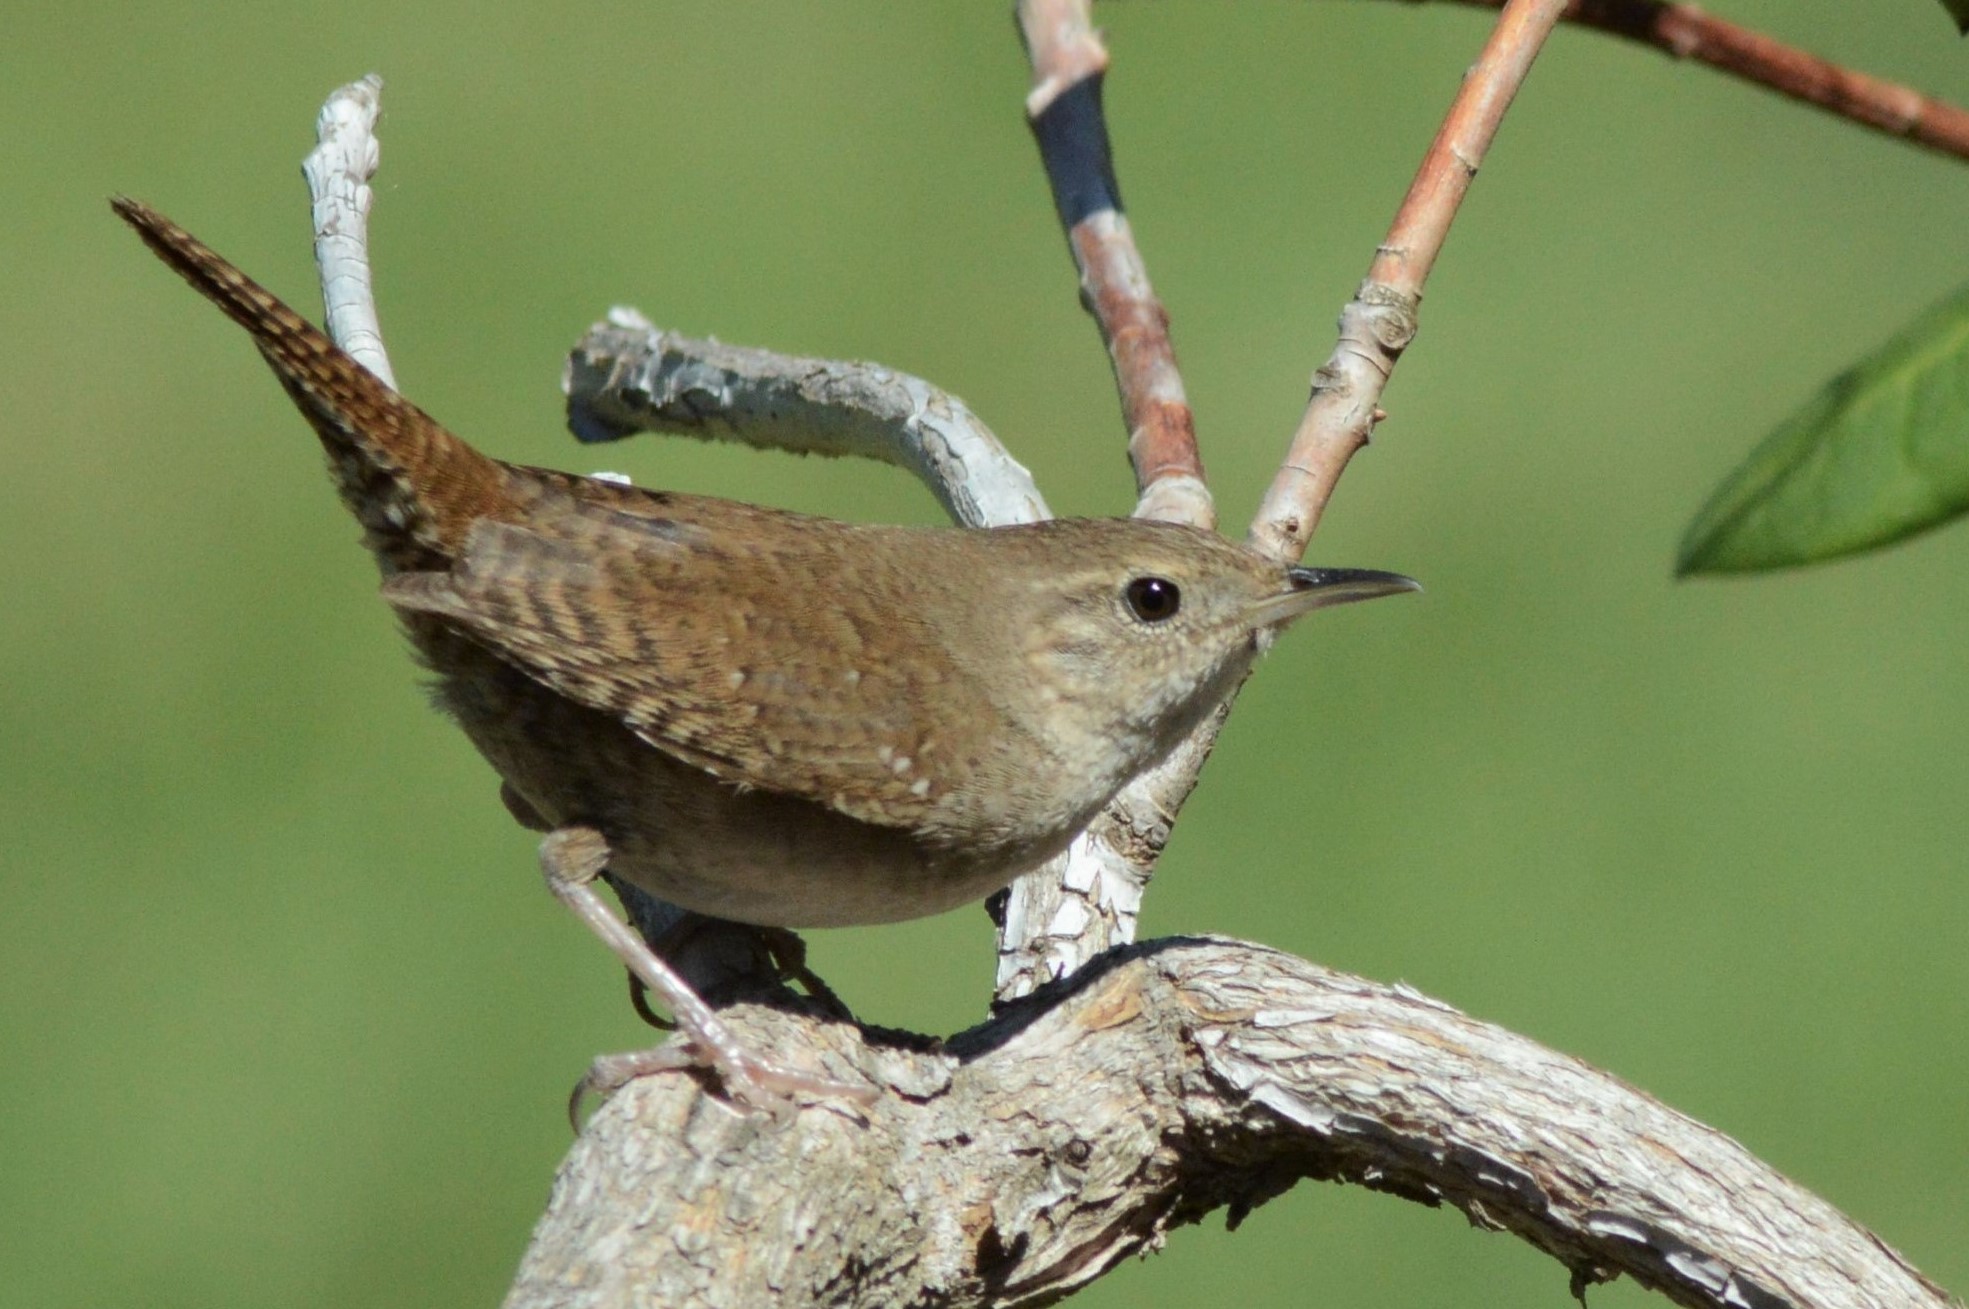
bird, beak, house wren, wren, Bewick s Wren, songbird, perching bird, twig, nightingale, wildlife, Woodpecker finch, finch, marsh wren